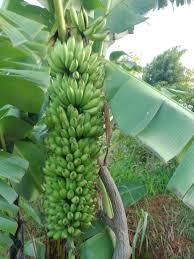
Ndizi hizi ni mingi, zimekomaa na ni la rangi kijani kibichi. Linaweza kuwa la kuivisha au kupikwa kabla ya kula. Yatatolewa shambani baada ya kukomaa.